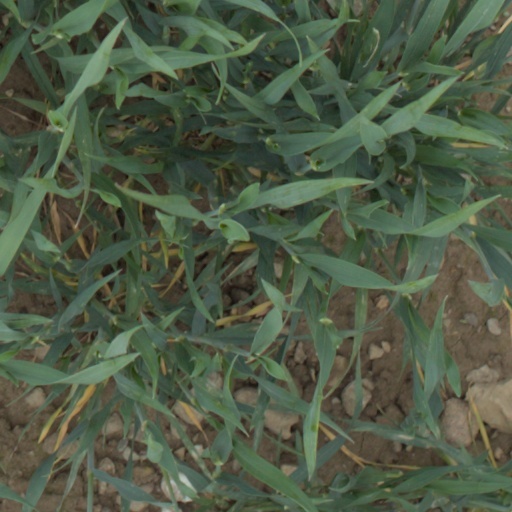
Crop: wheat